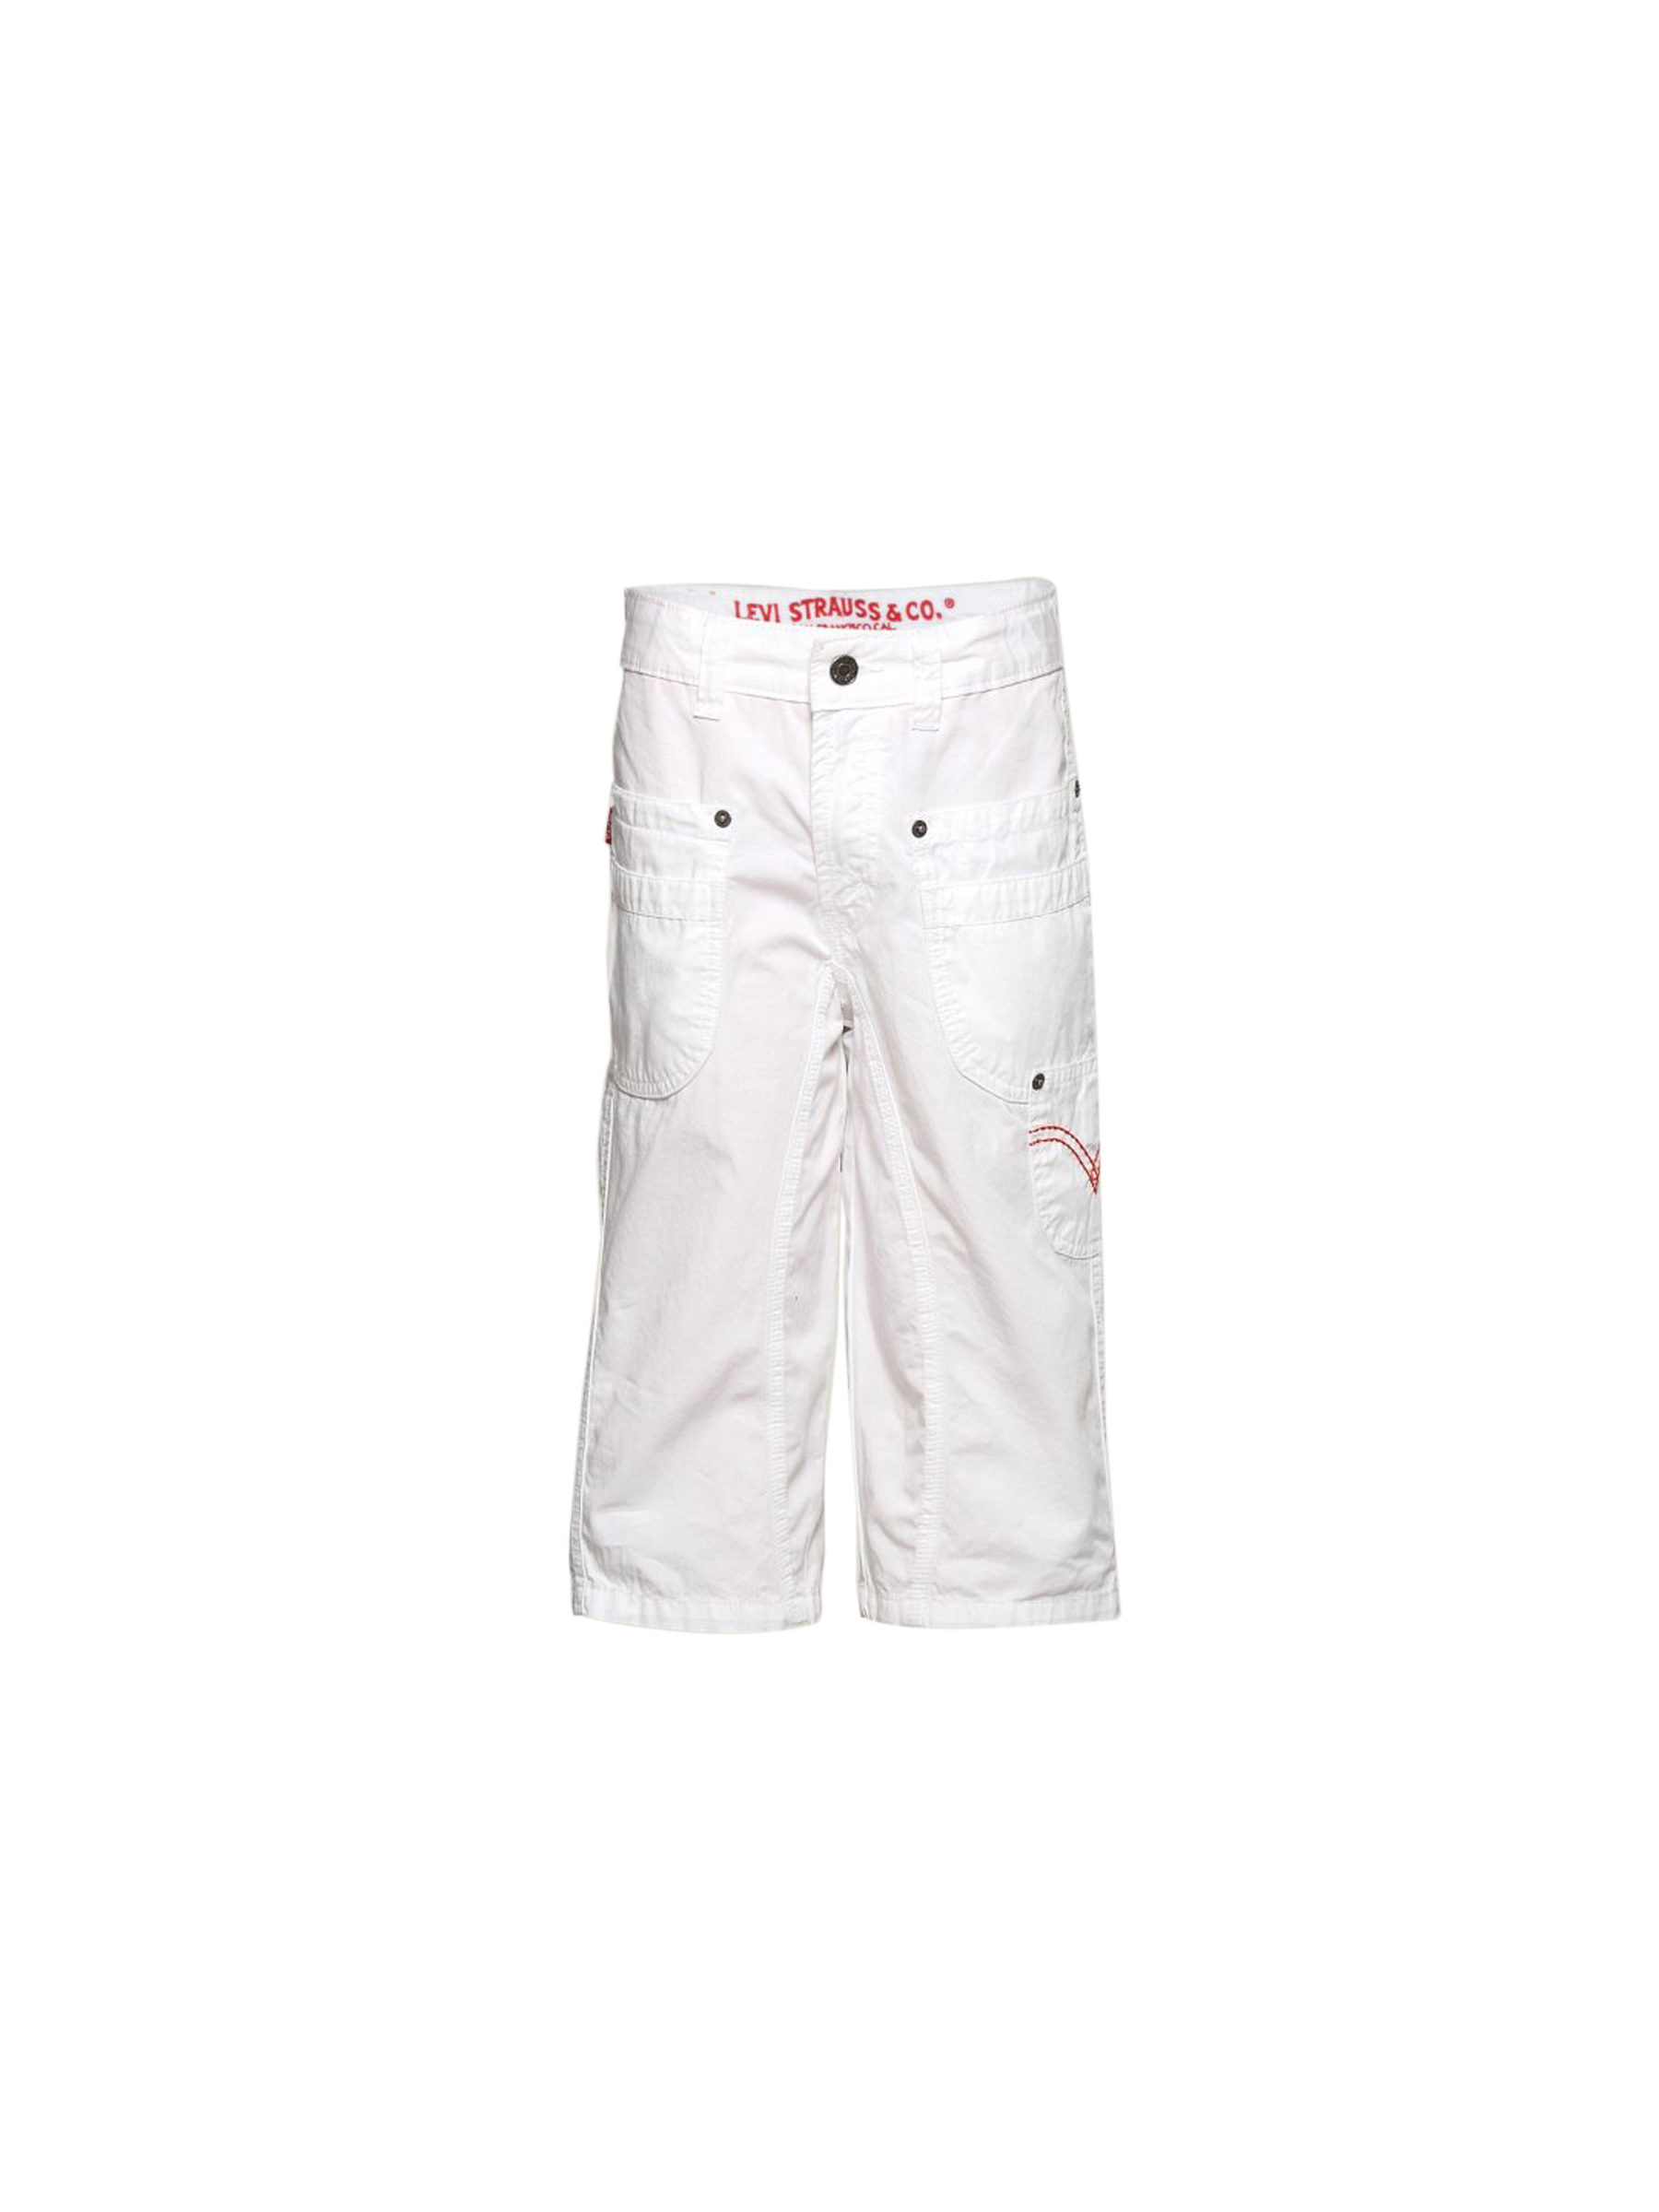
Levis Kids Boy's Aldon White Kidswear
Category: Apparel / Bottomwear / Shorts
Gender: Men
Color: White
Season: Summer 2016
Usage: Casual